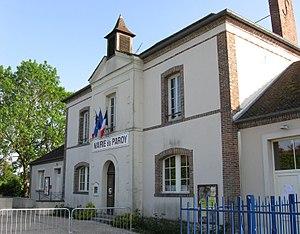
Mairie de Paroy. (Seine-et-Marne, région Île-de-France).
Paroy est une commune française située dans le département de Seine-et-Marne en région Île-de-France.